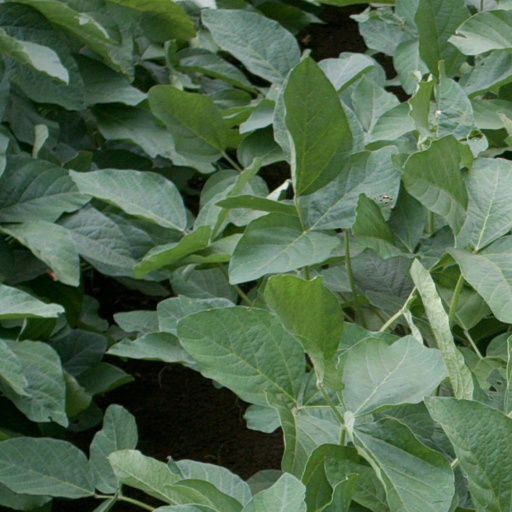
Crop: soybean